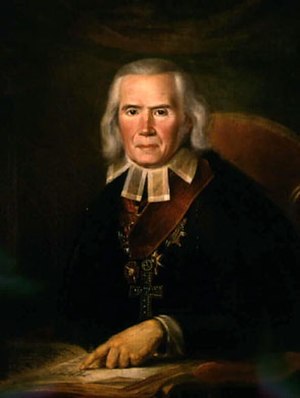
Jacob Tengström
Jacob Tengström.
Jacob Tengström var en finsk ærkebisp og historiker.